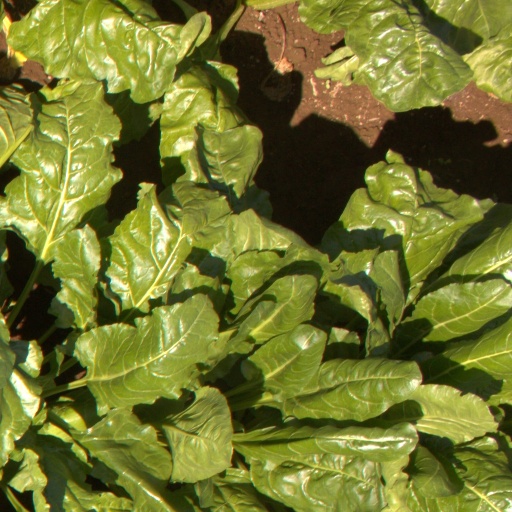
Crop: sugar beet